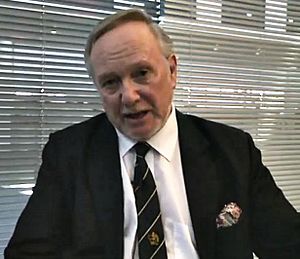
Richard D. Ryder
Richard D. Ryder er en britisk psykolog som, efter at have udført psykologiske eksperimenter på dyr, begyndte at tale imod dyreforsøg og blev en af pionererne indenfor den moderne dyrefrigørelsesbevægelse. Han var Mellon Professor ved Tulane University, New Orleans, og er forfatter af Painism: A Modern Morality og Putting Morality Back into Politics.